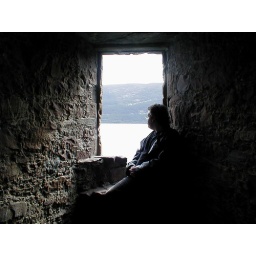
Jon sitting in a window of the tower at Urquat castle.